Kerry Howley

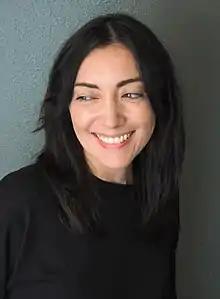
Howley in 2021

Kerry Howley (born 1981) is an American feature writer at "New York" magazine, a professor at the University of Iowa's Nonfiction Writing Program, and a screenwriter. She is the author of the work of literary nonfiction "Thrown" (2014).